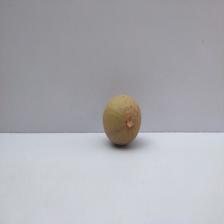
Size: Small